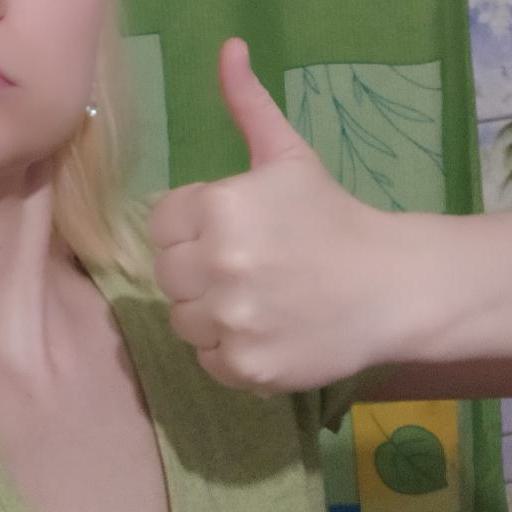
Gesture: like